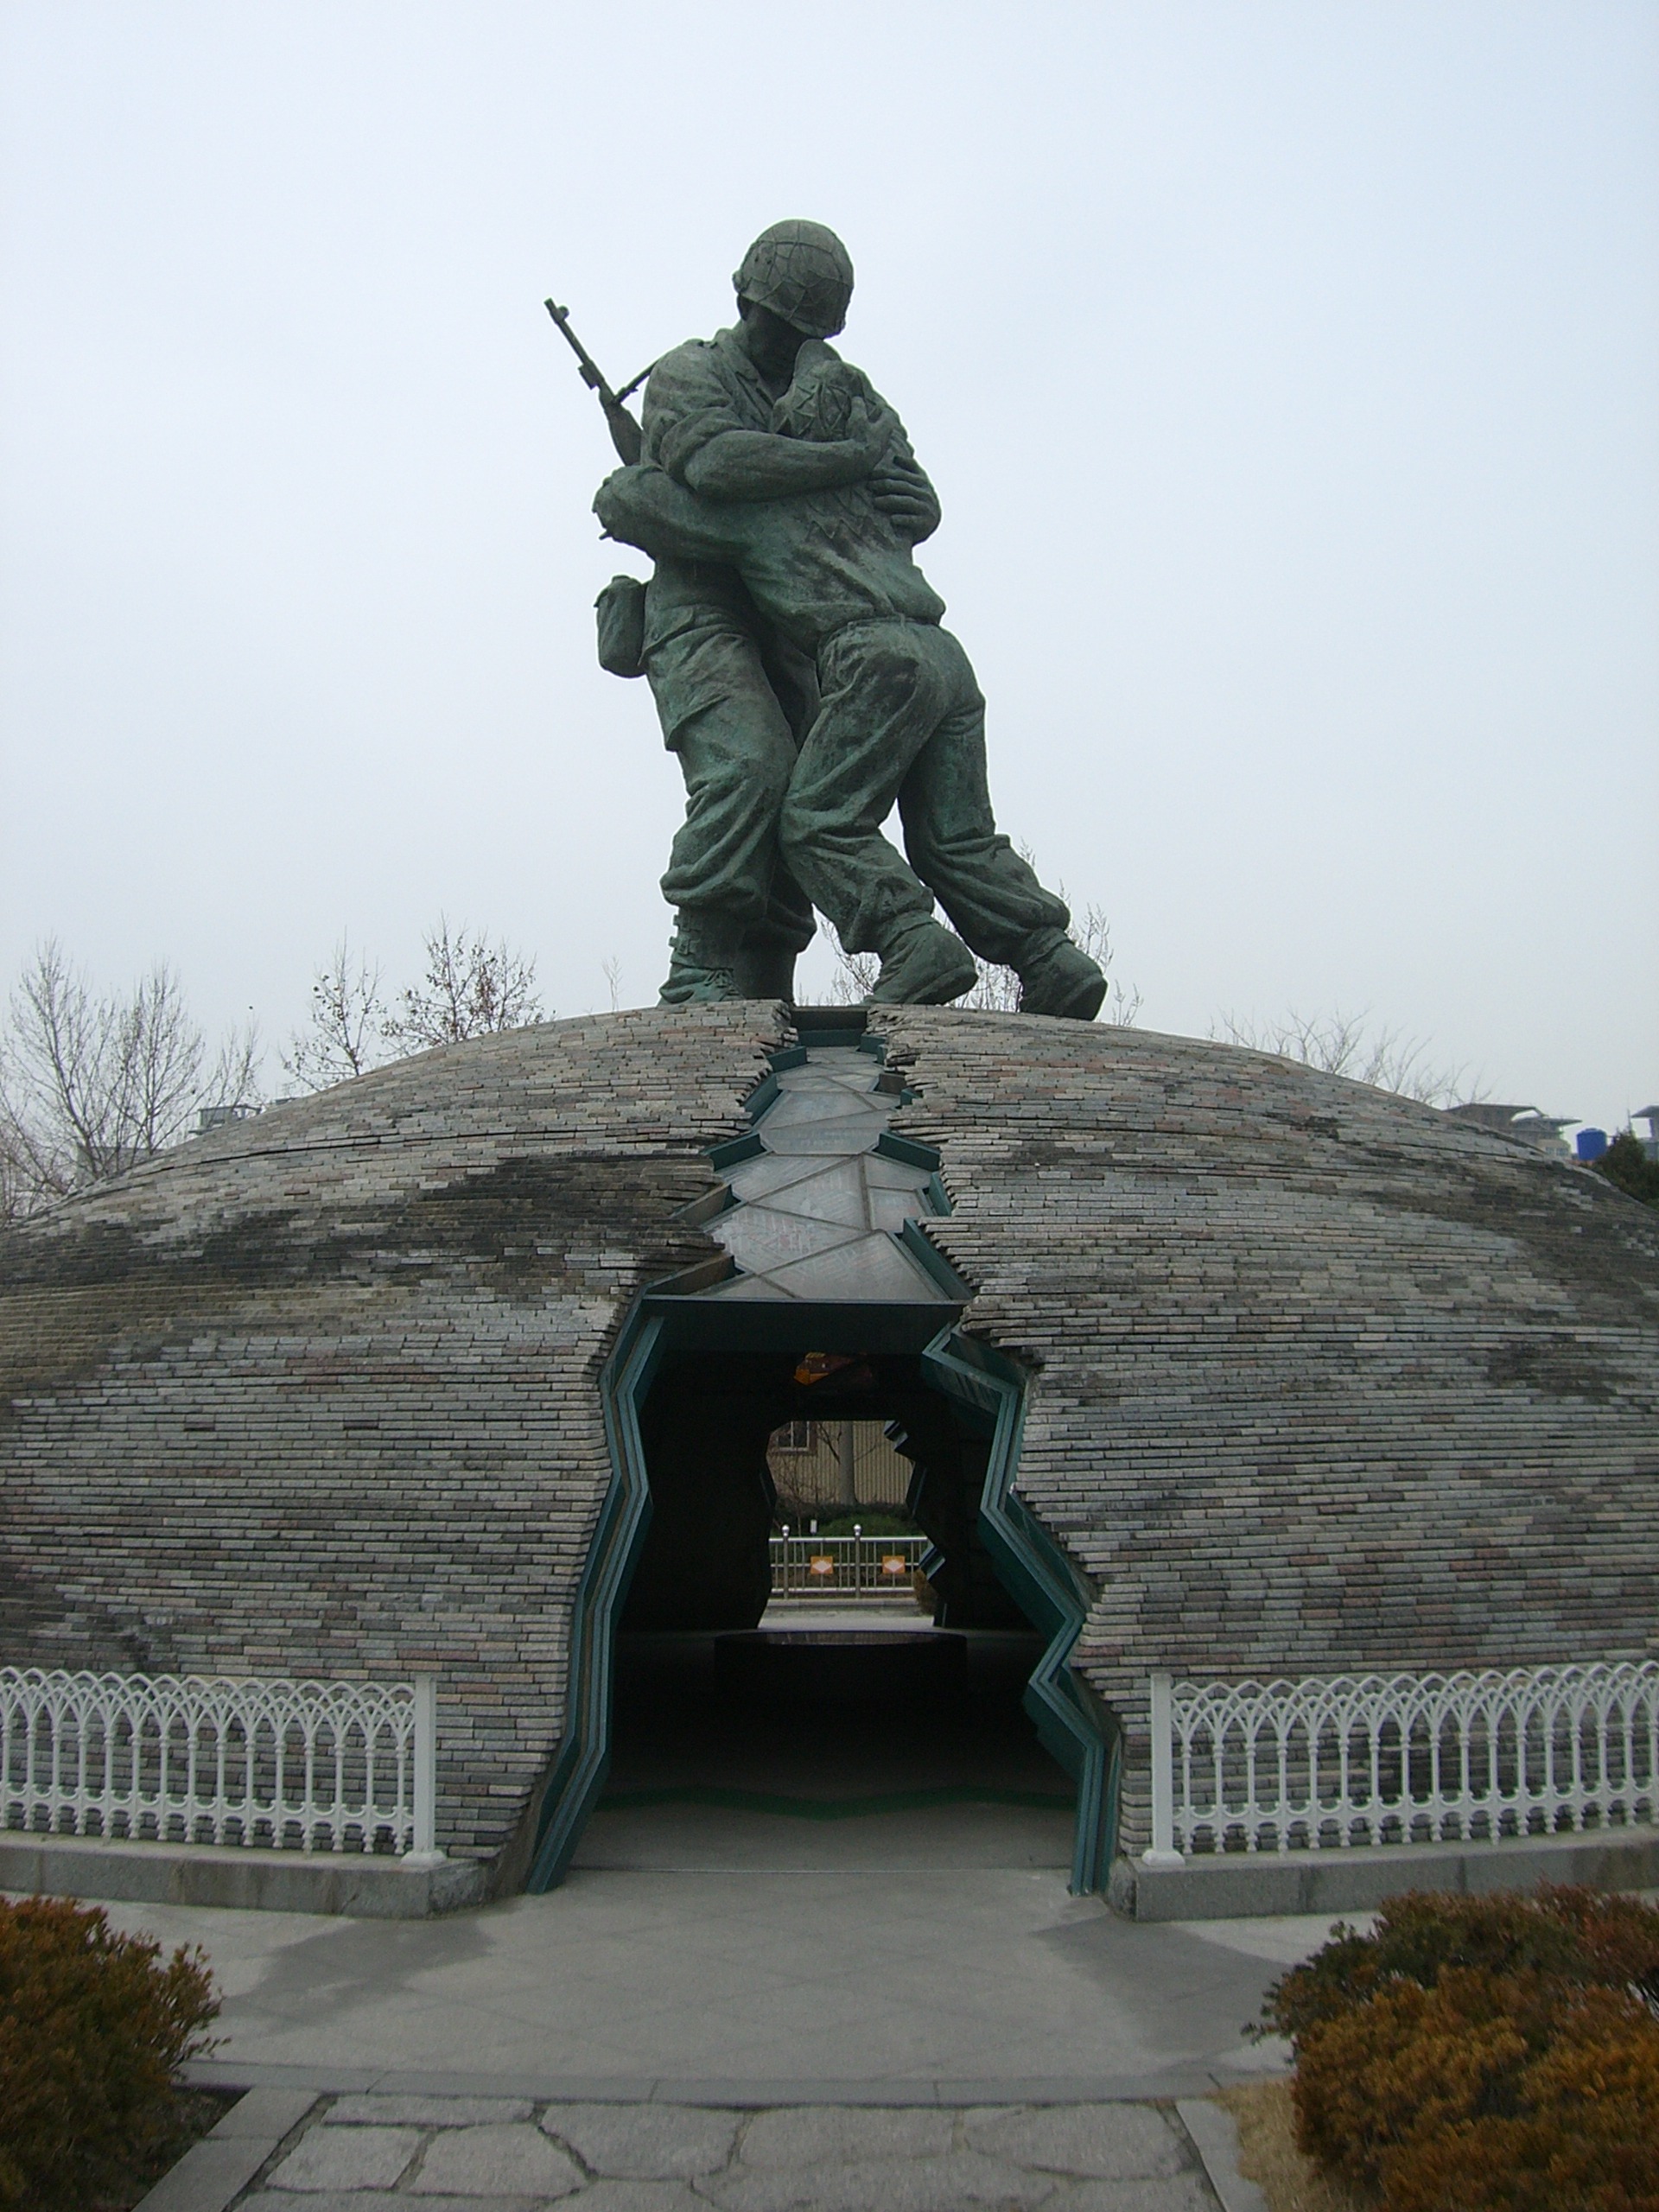
monument, statue, landmark, sculpture, memorial, war, art, korea, temple, seoul, south korea, ancient history